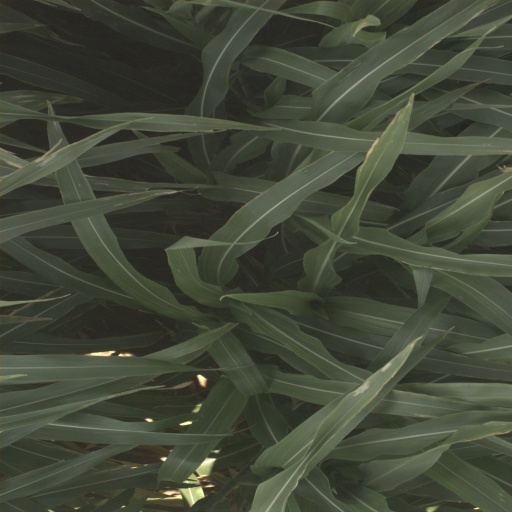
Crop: sorghum